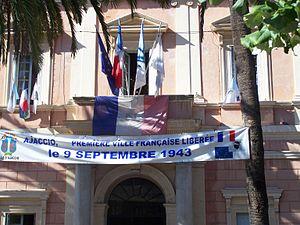
première ville française libérée
Ajaccio est une commune française, préfecture du département de la Corse-du-Sud, préfecture de la Corse et siège de la collectivité territoriale de Corse. Son aire urbaine comptait 106 488 habitants en 2016, la plus grande de l'Île. Ajaccio est située sur la côte ouest de la Corse, à 390 km de Marseille.